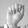
ASL letter: A